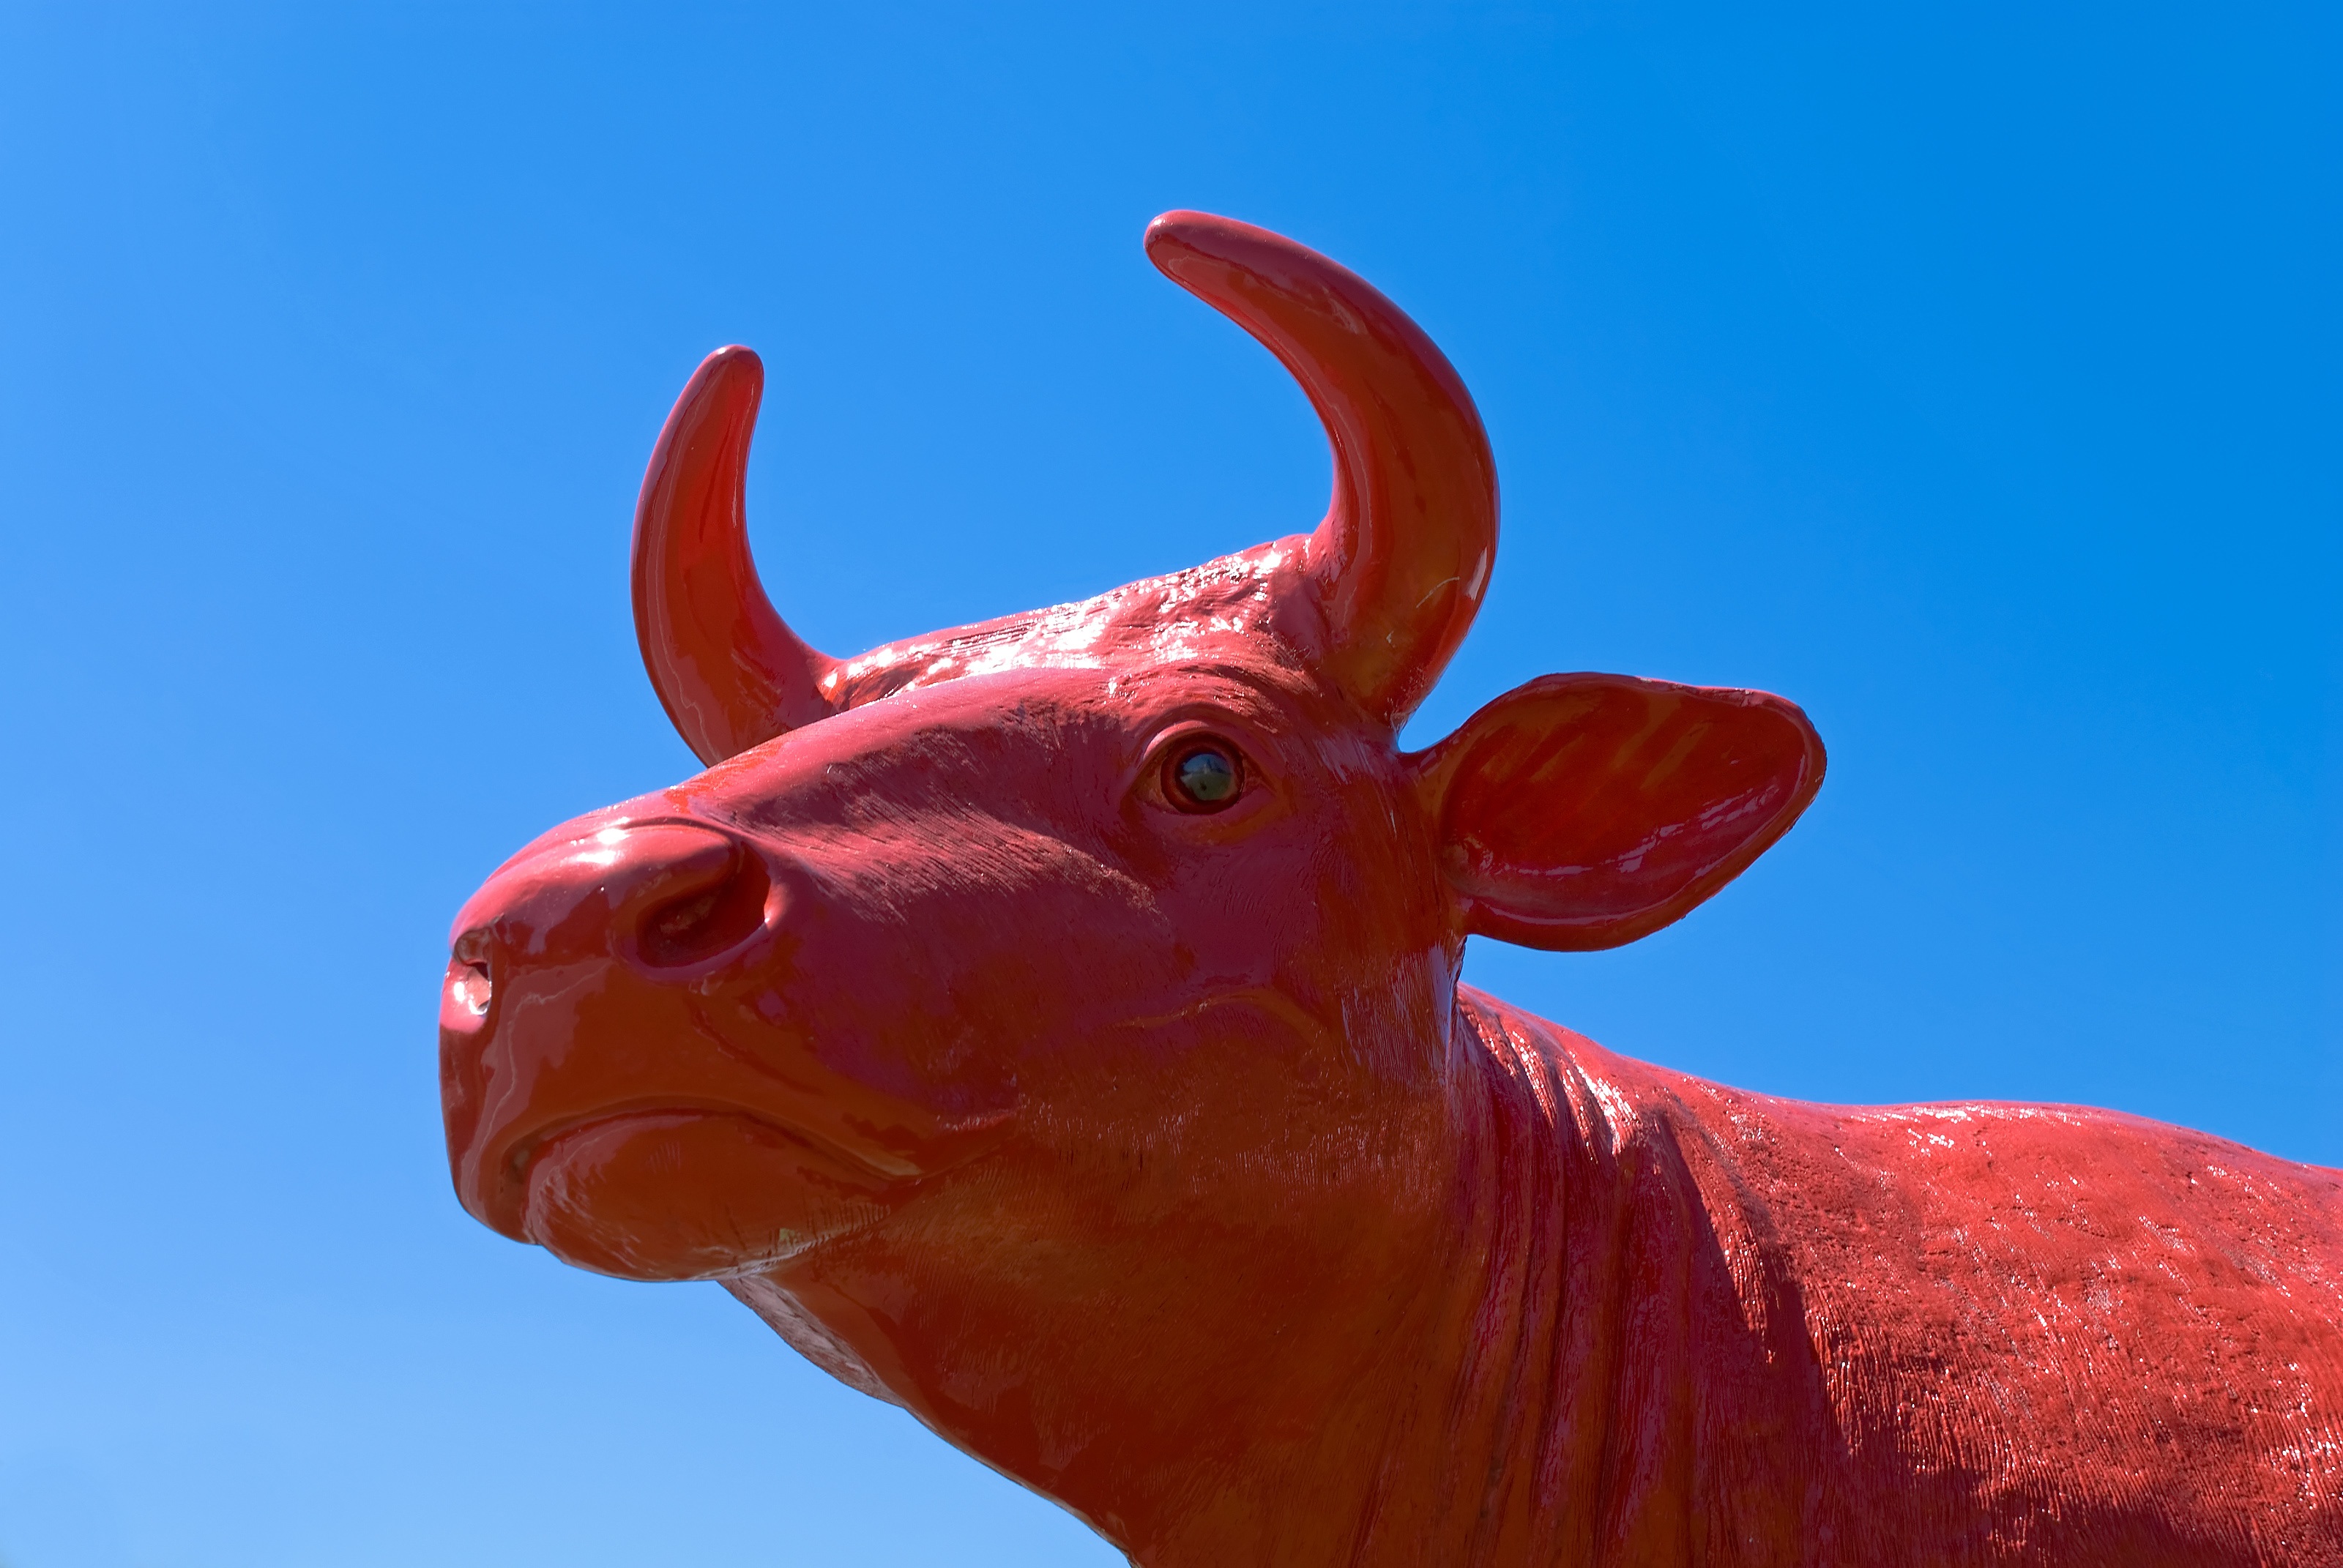
sky, animal, statue, horn, cow, red, close up, bull, snout, organism, cattle like mammal